Franklyn

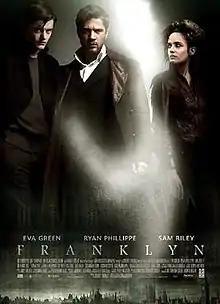
Theatrical release poster

Franklyn is a 2008 British science fantasy film written and directed by Gerald McMorrow as his debut feature. The film stars Eva Green, Ryan Phillippe, and Sam Riley.